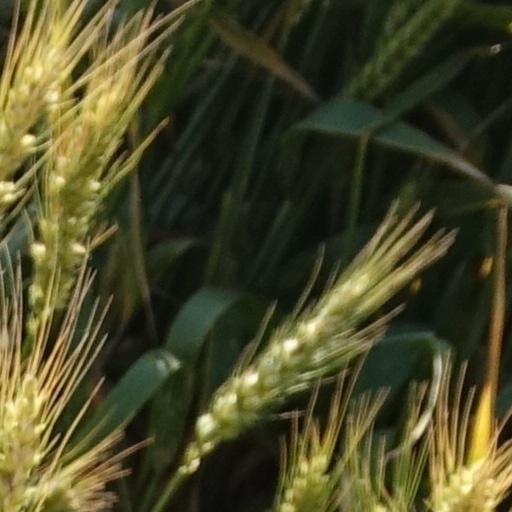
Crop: wheat